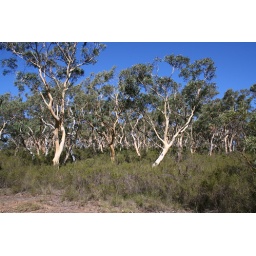
Gum trees in the Blue mountains Australia